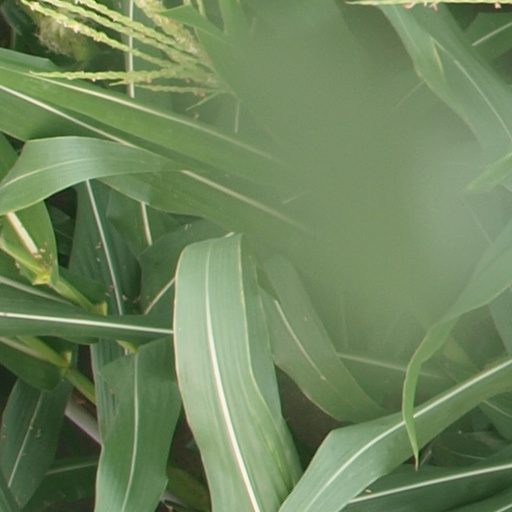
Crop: maize; corn